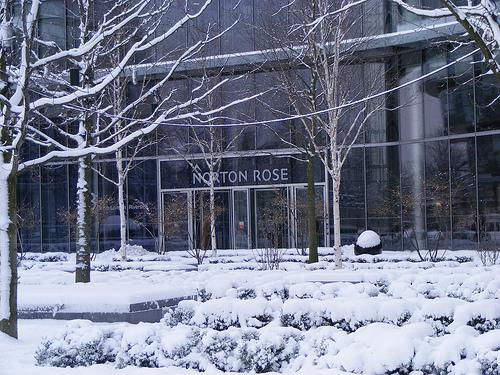
Weather: snow or frosty